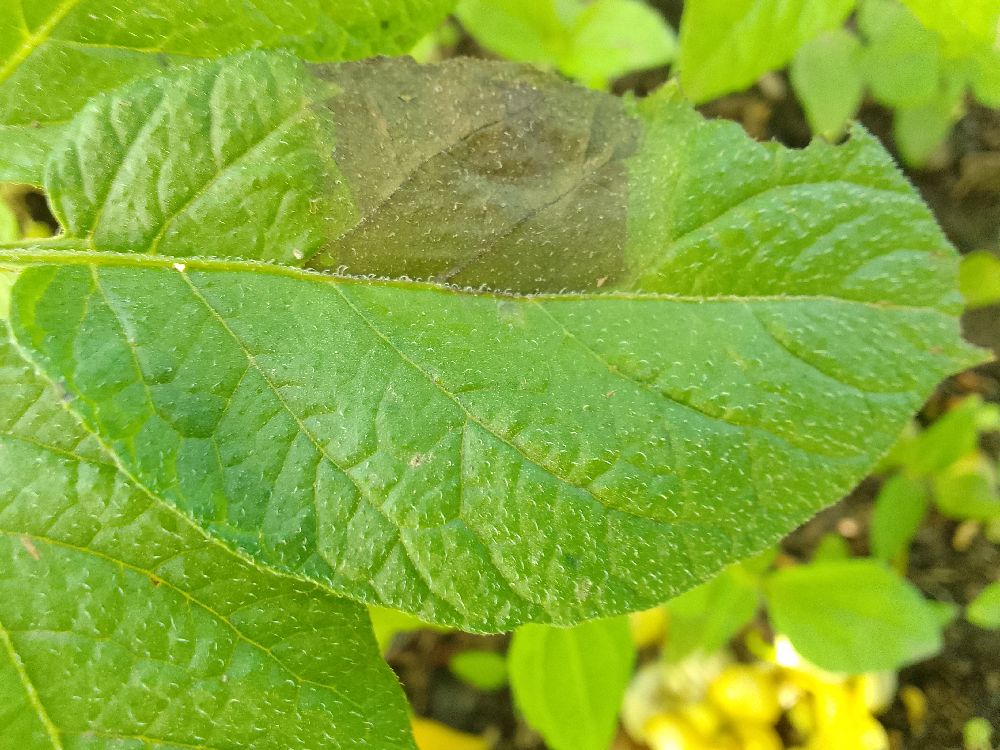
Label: Late blight